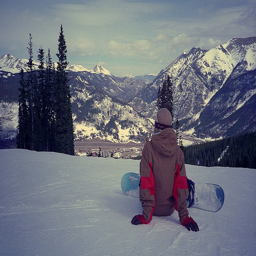
A snowboarder sitting on a mountain looking down.
A snow boarder is sitting in the snow at the top of a mountain.
a male skiier stares at the sky dramatically
A snowboarder sitting on the slope enjoying the view.
The snowboarder sits at the top of the mountain taking in the view of the valley.